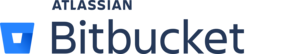
Bitbucket est un service web d'hébergement et de gestion de développement logiciel utilisant le logiciel de gestion de versions Git.